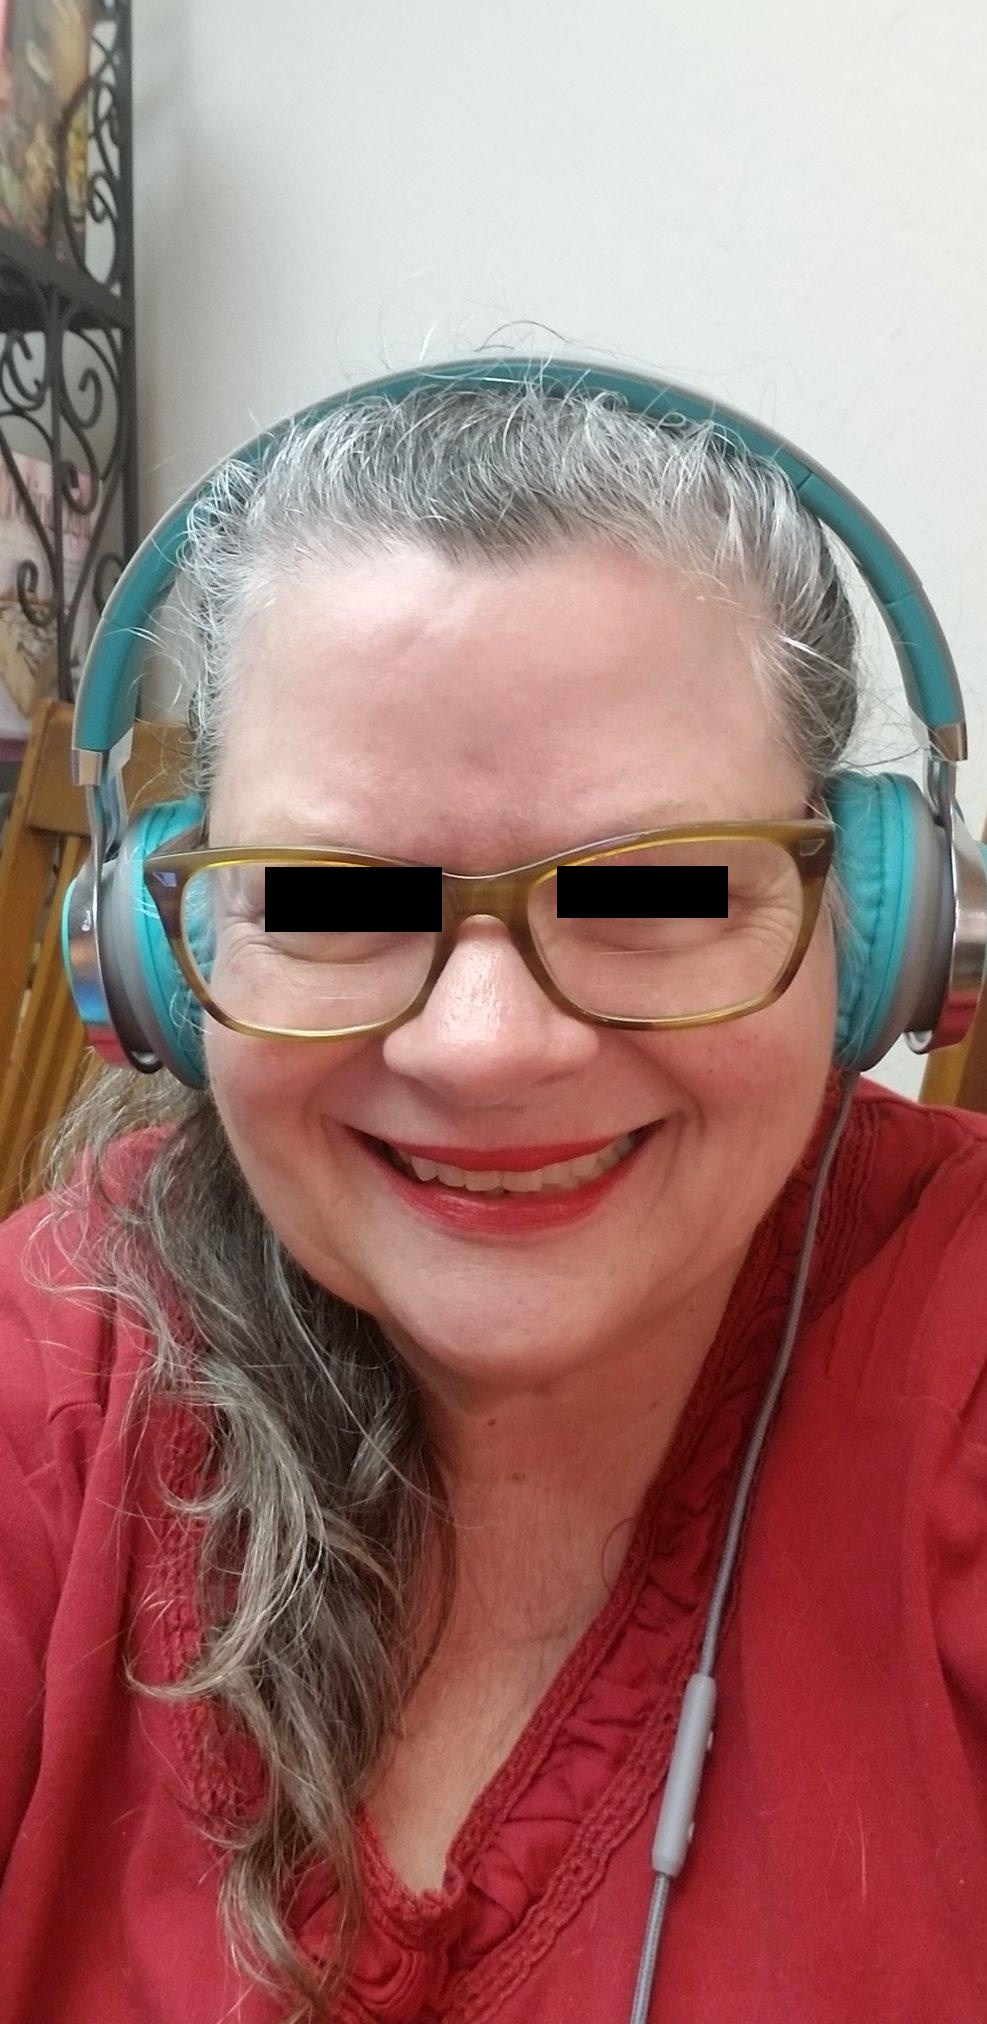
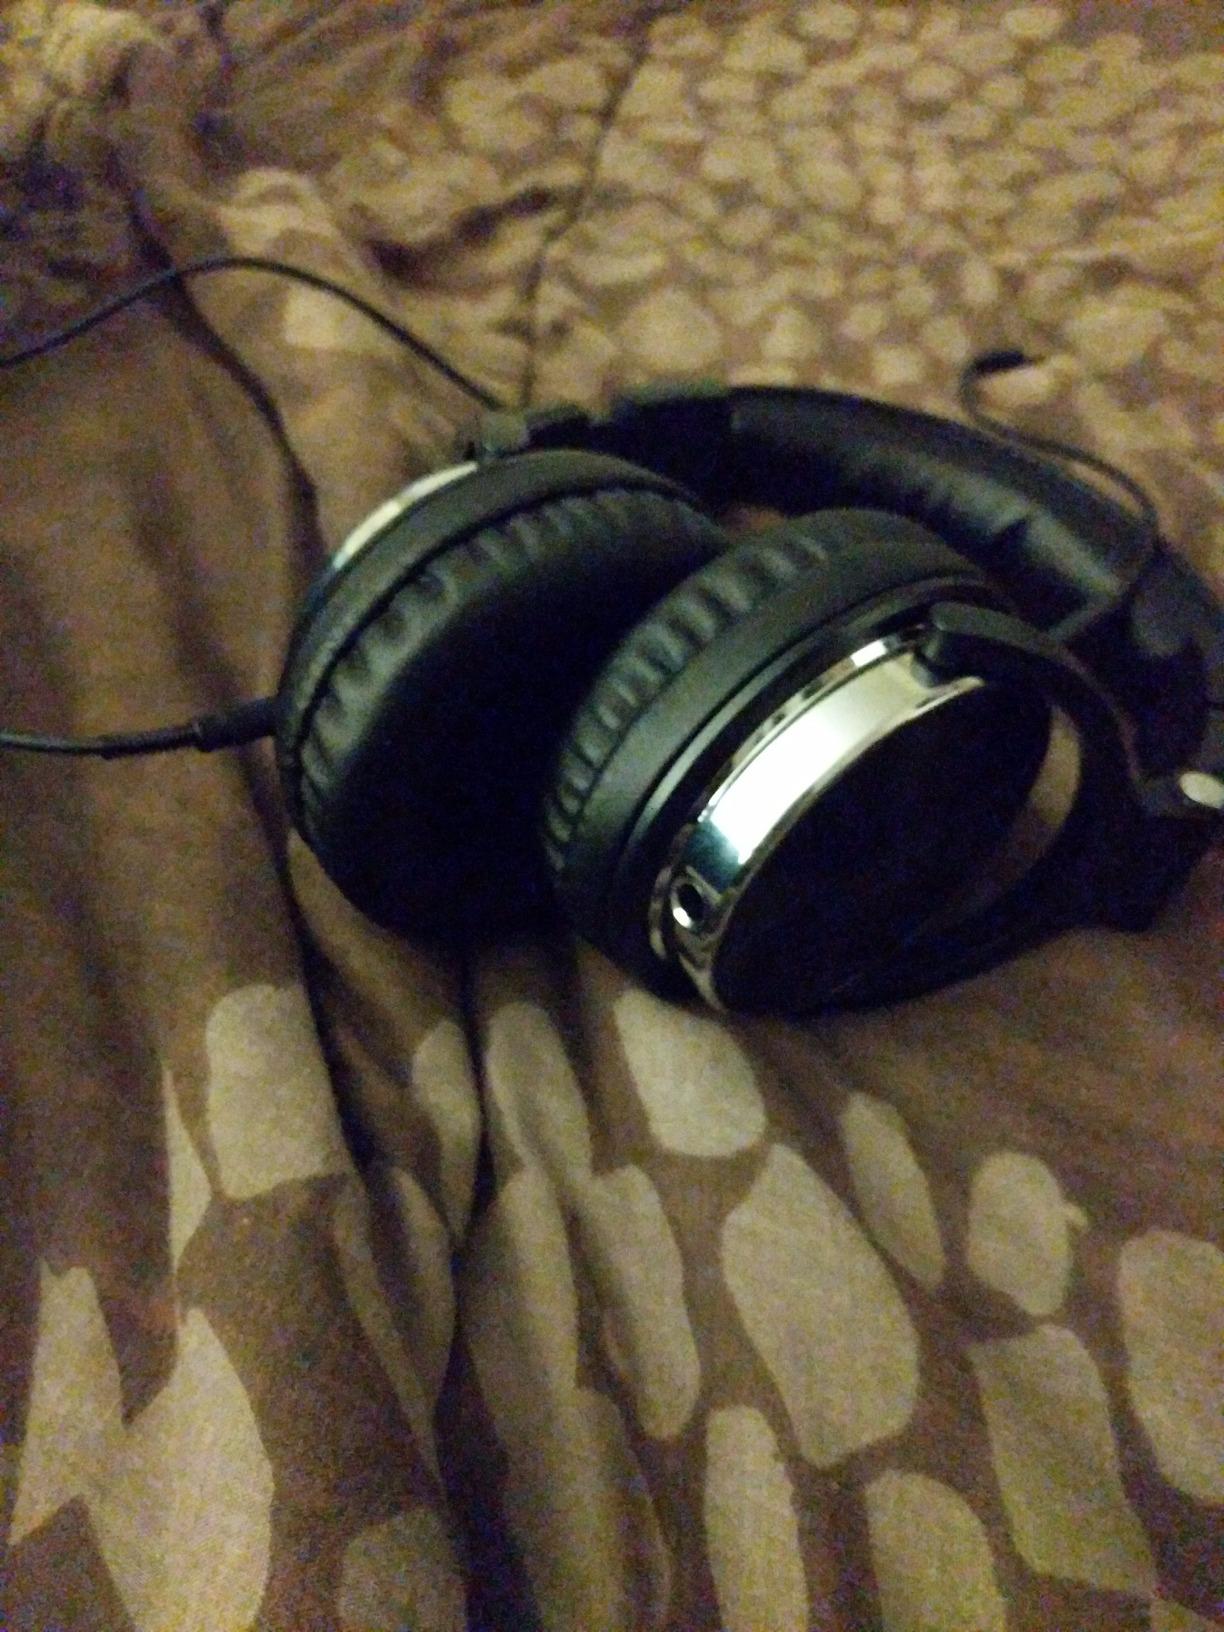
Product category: headphones
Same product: no